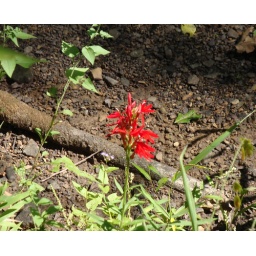
Red flower in dry creek bed